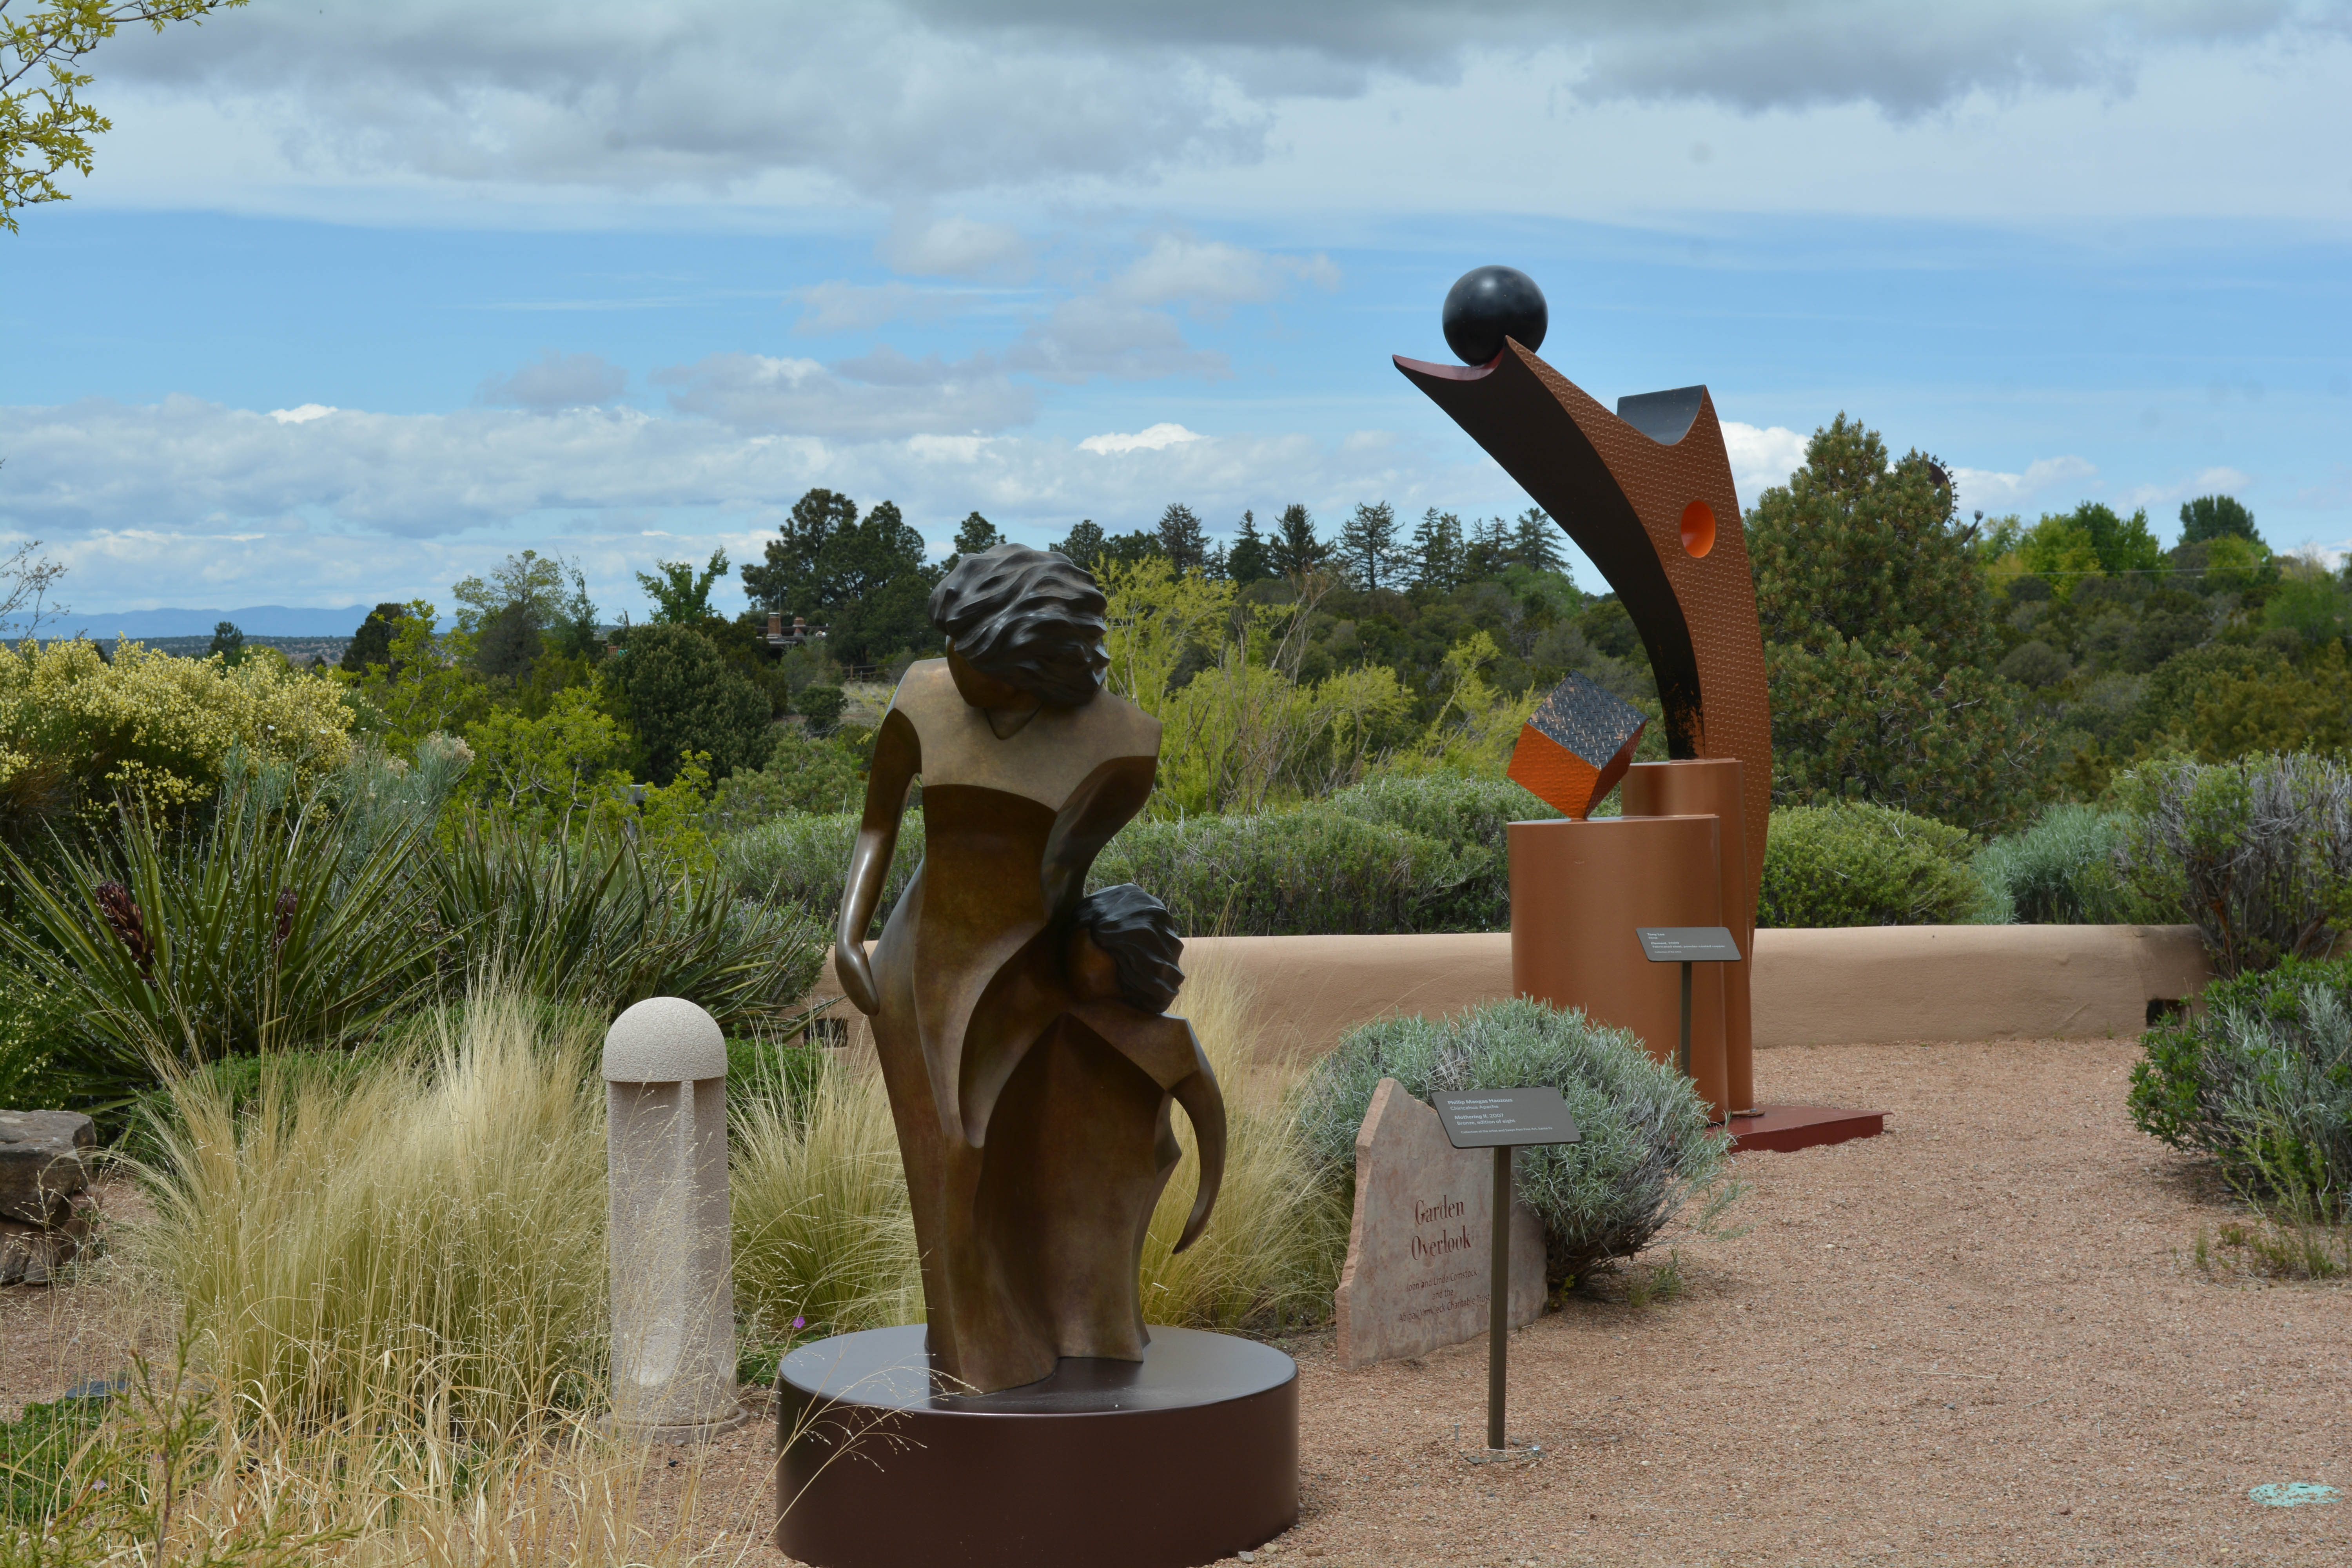
monument, vacation, statue, sculpture, art